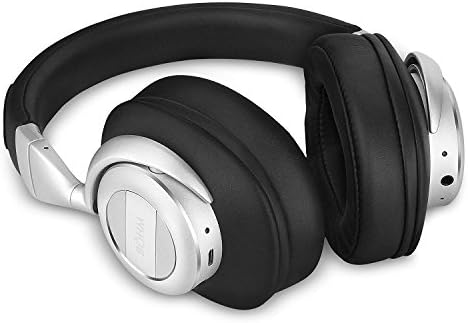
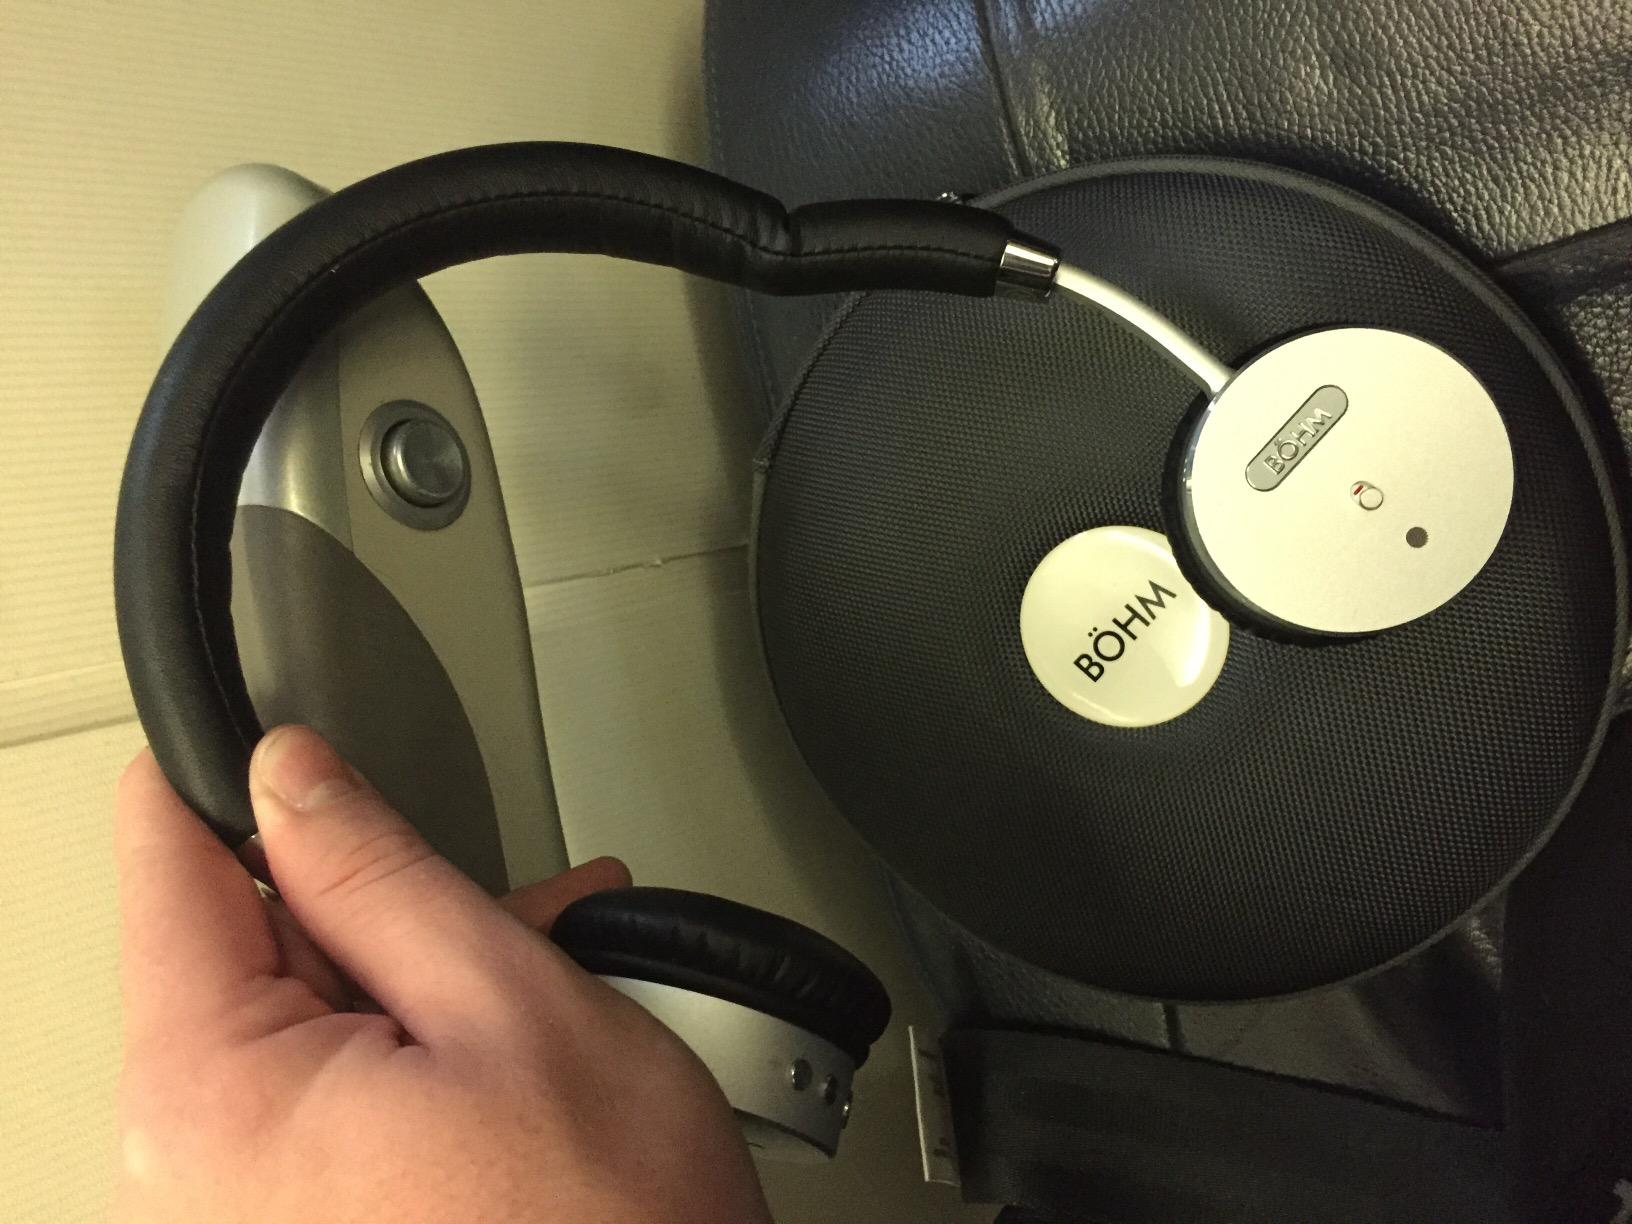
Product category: headphones
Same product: no